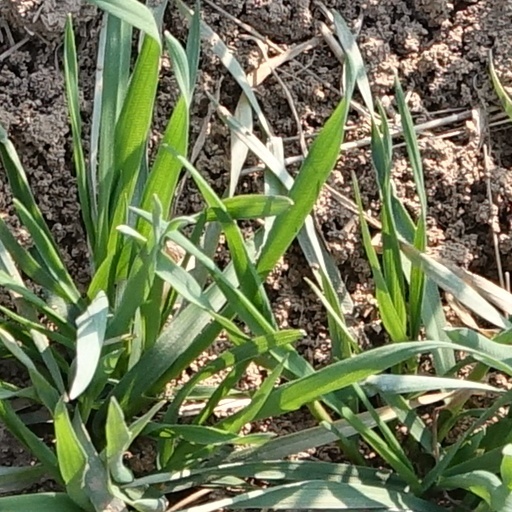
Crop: wheat